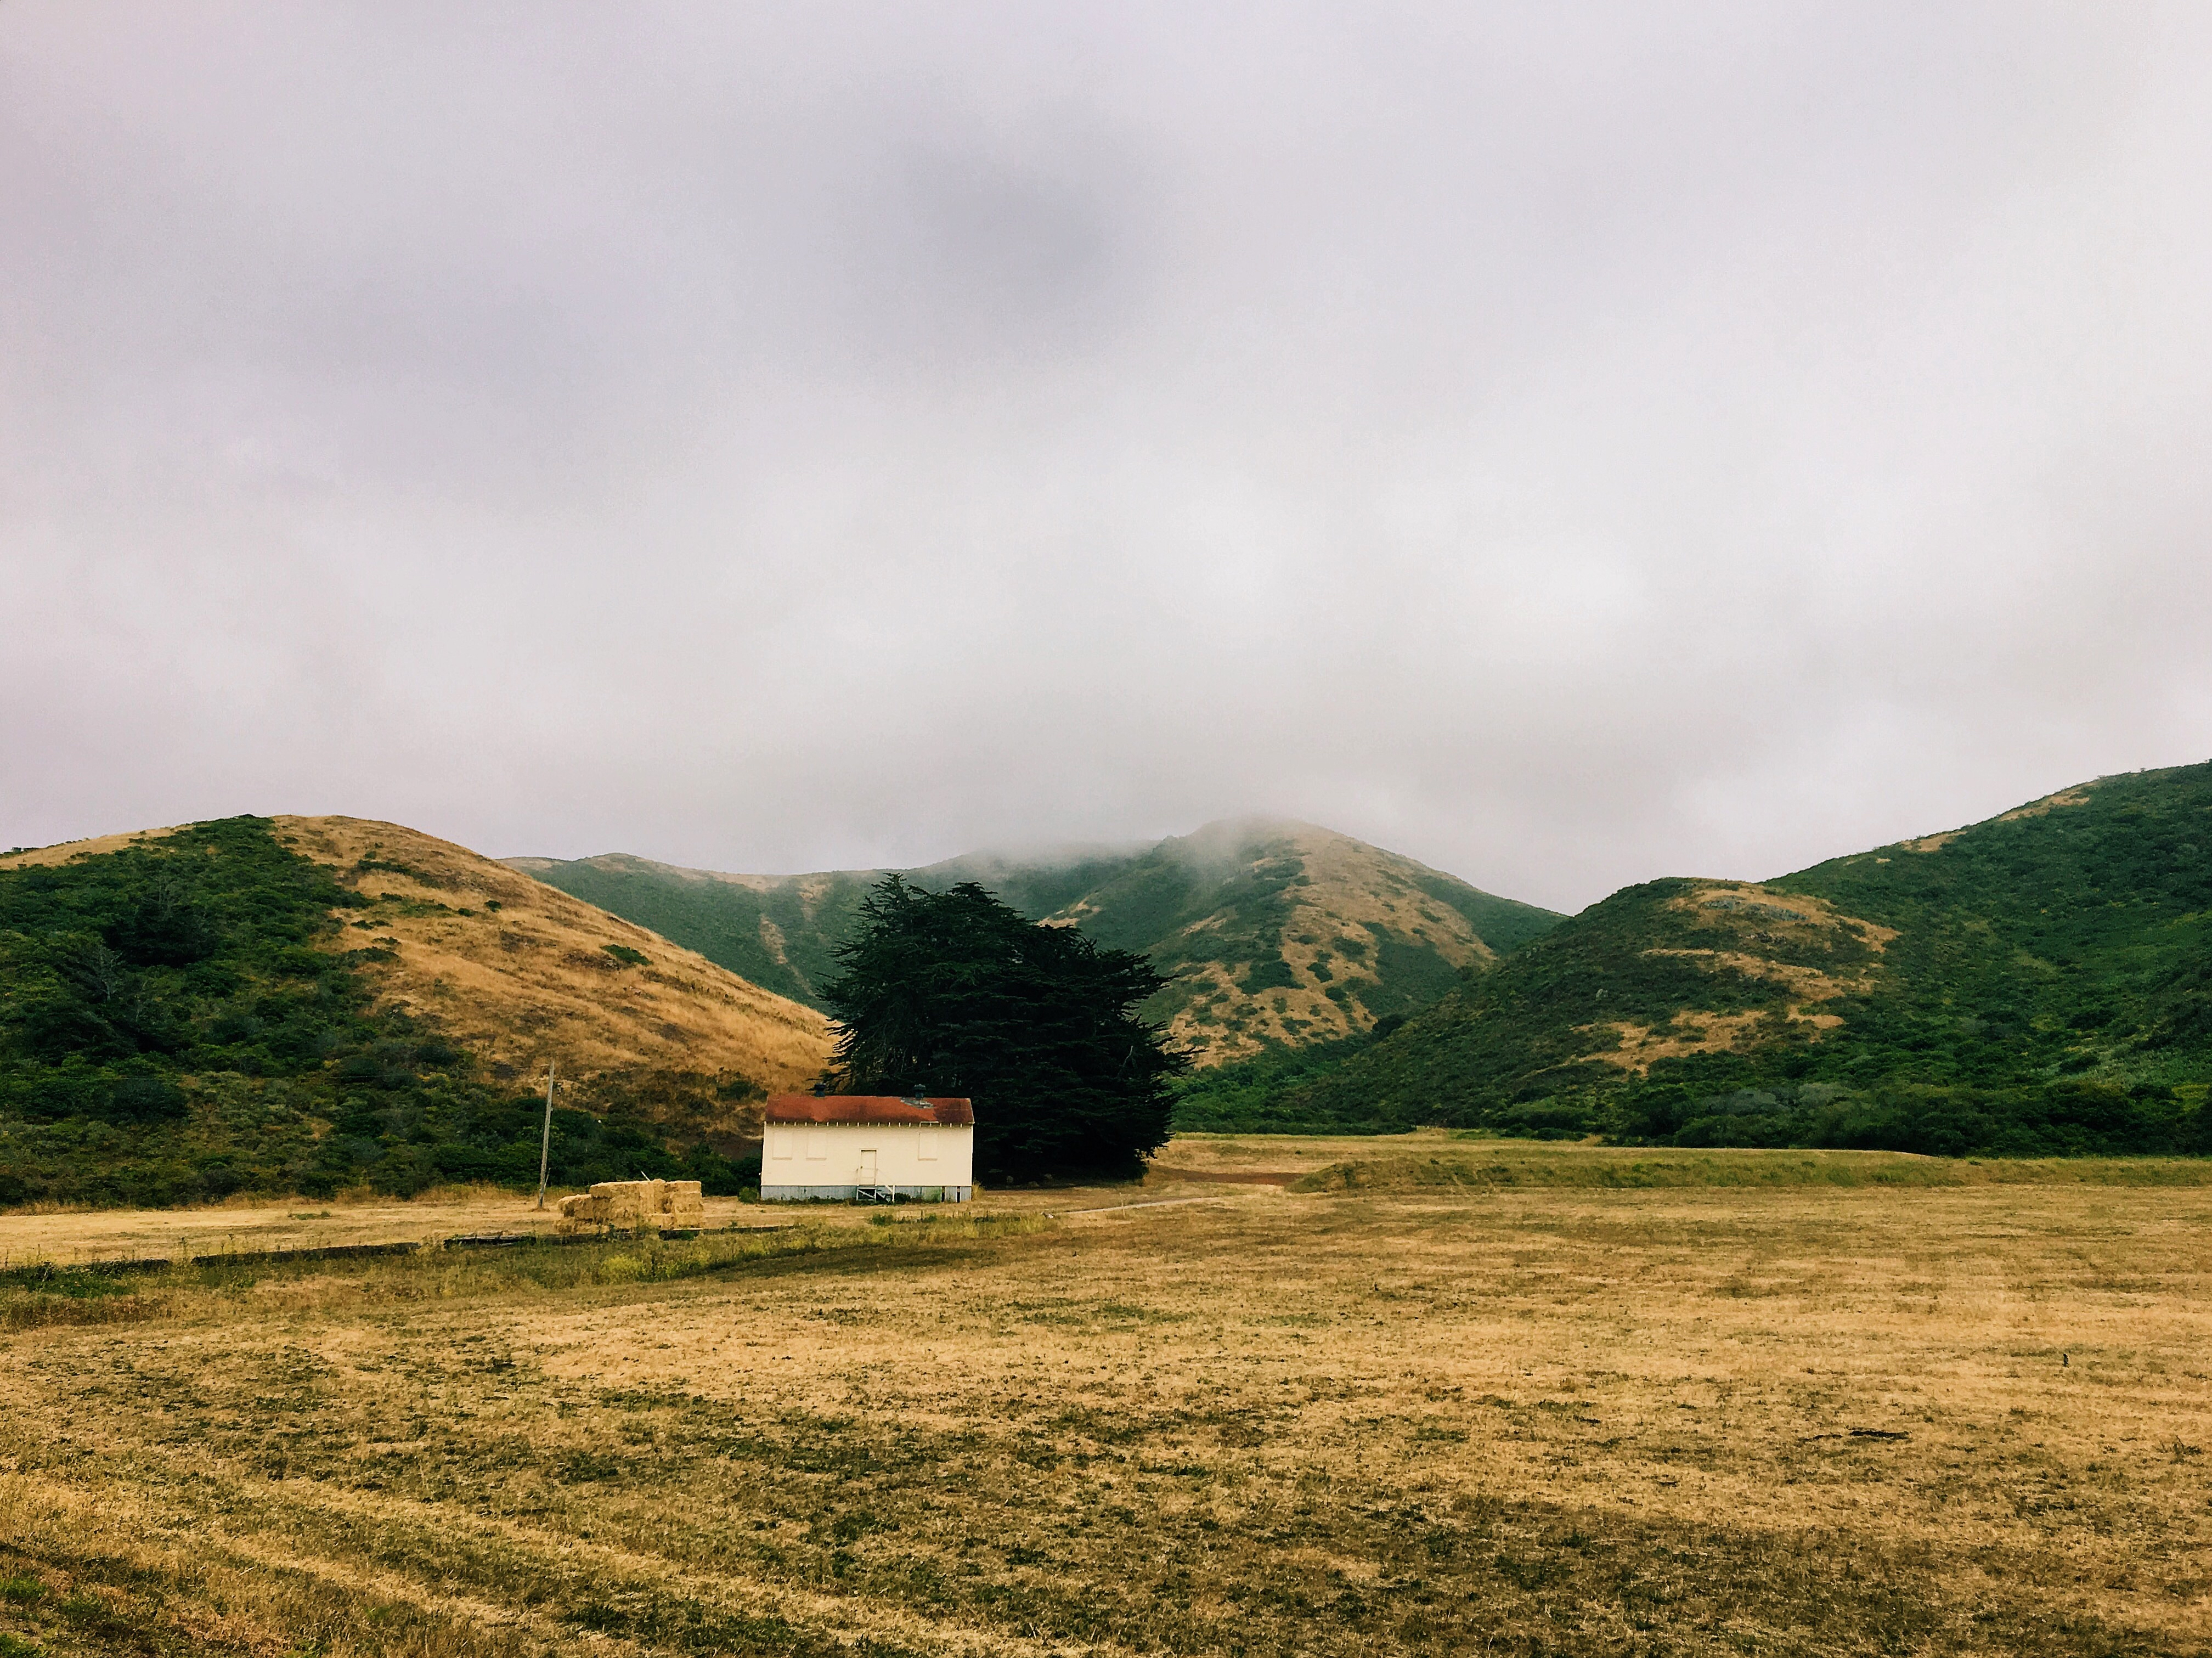
landscape, tree, nature, grass, mountain, cloud, plant, sky, field, meadow, morning, hill, barn, valley, mountain range, rural, pasture, agriculture, highland, grassland, plateau, fell, loch, rural area, landform, geographical feature, atmospheric phenomenon, mountainous landforms